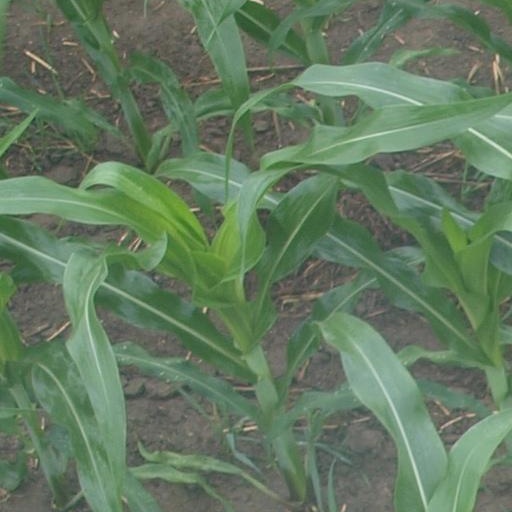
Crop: maize; corn